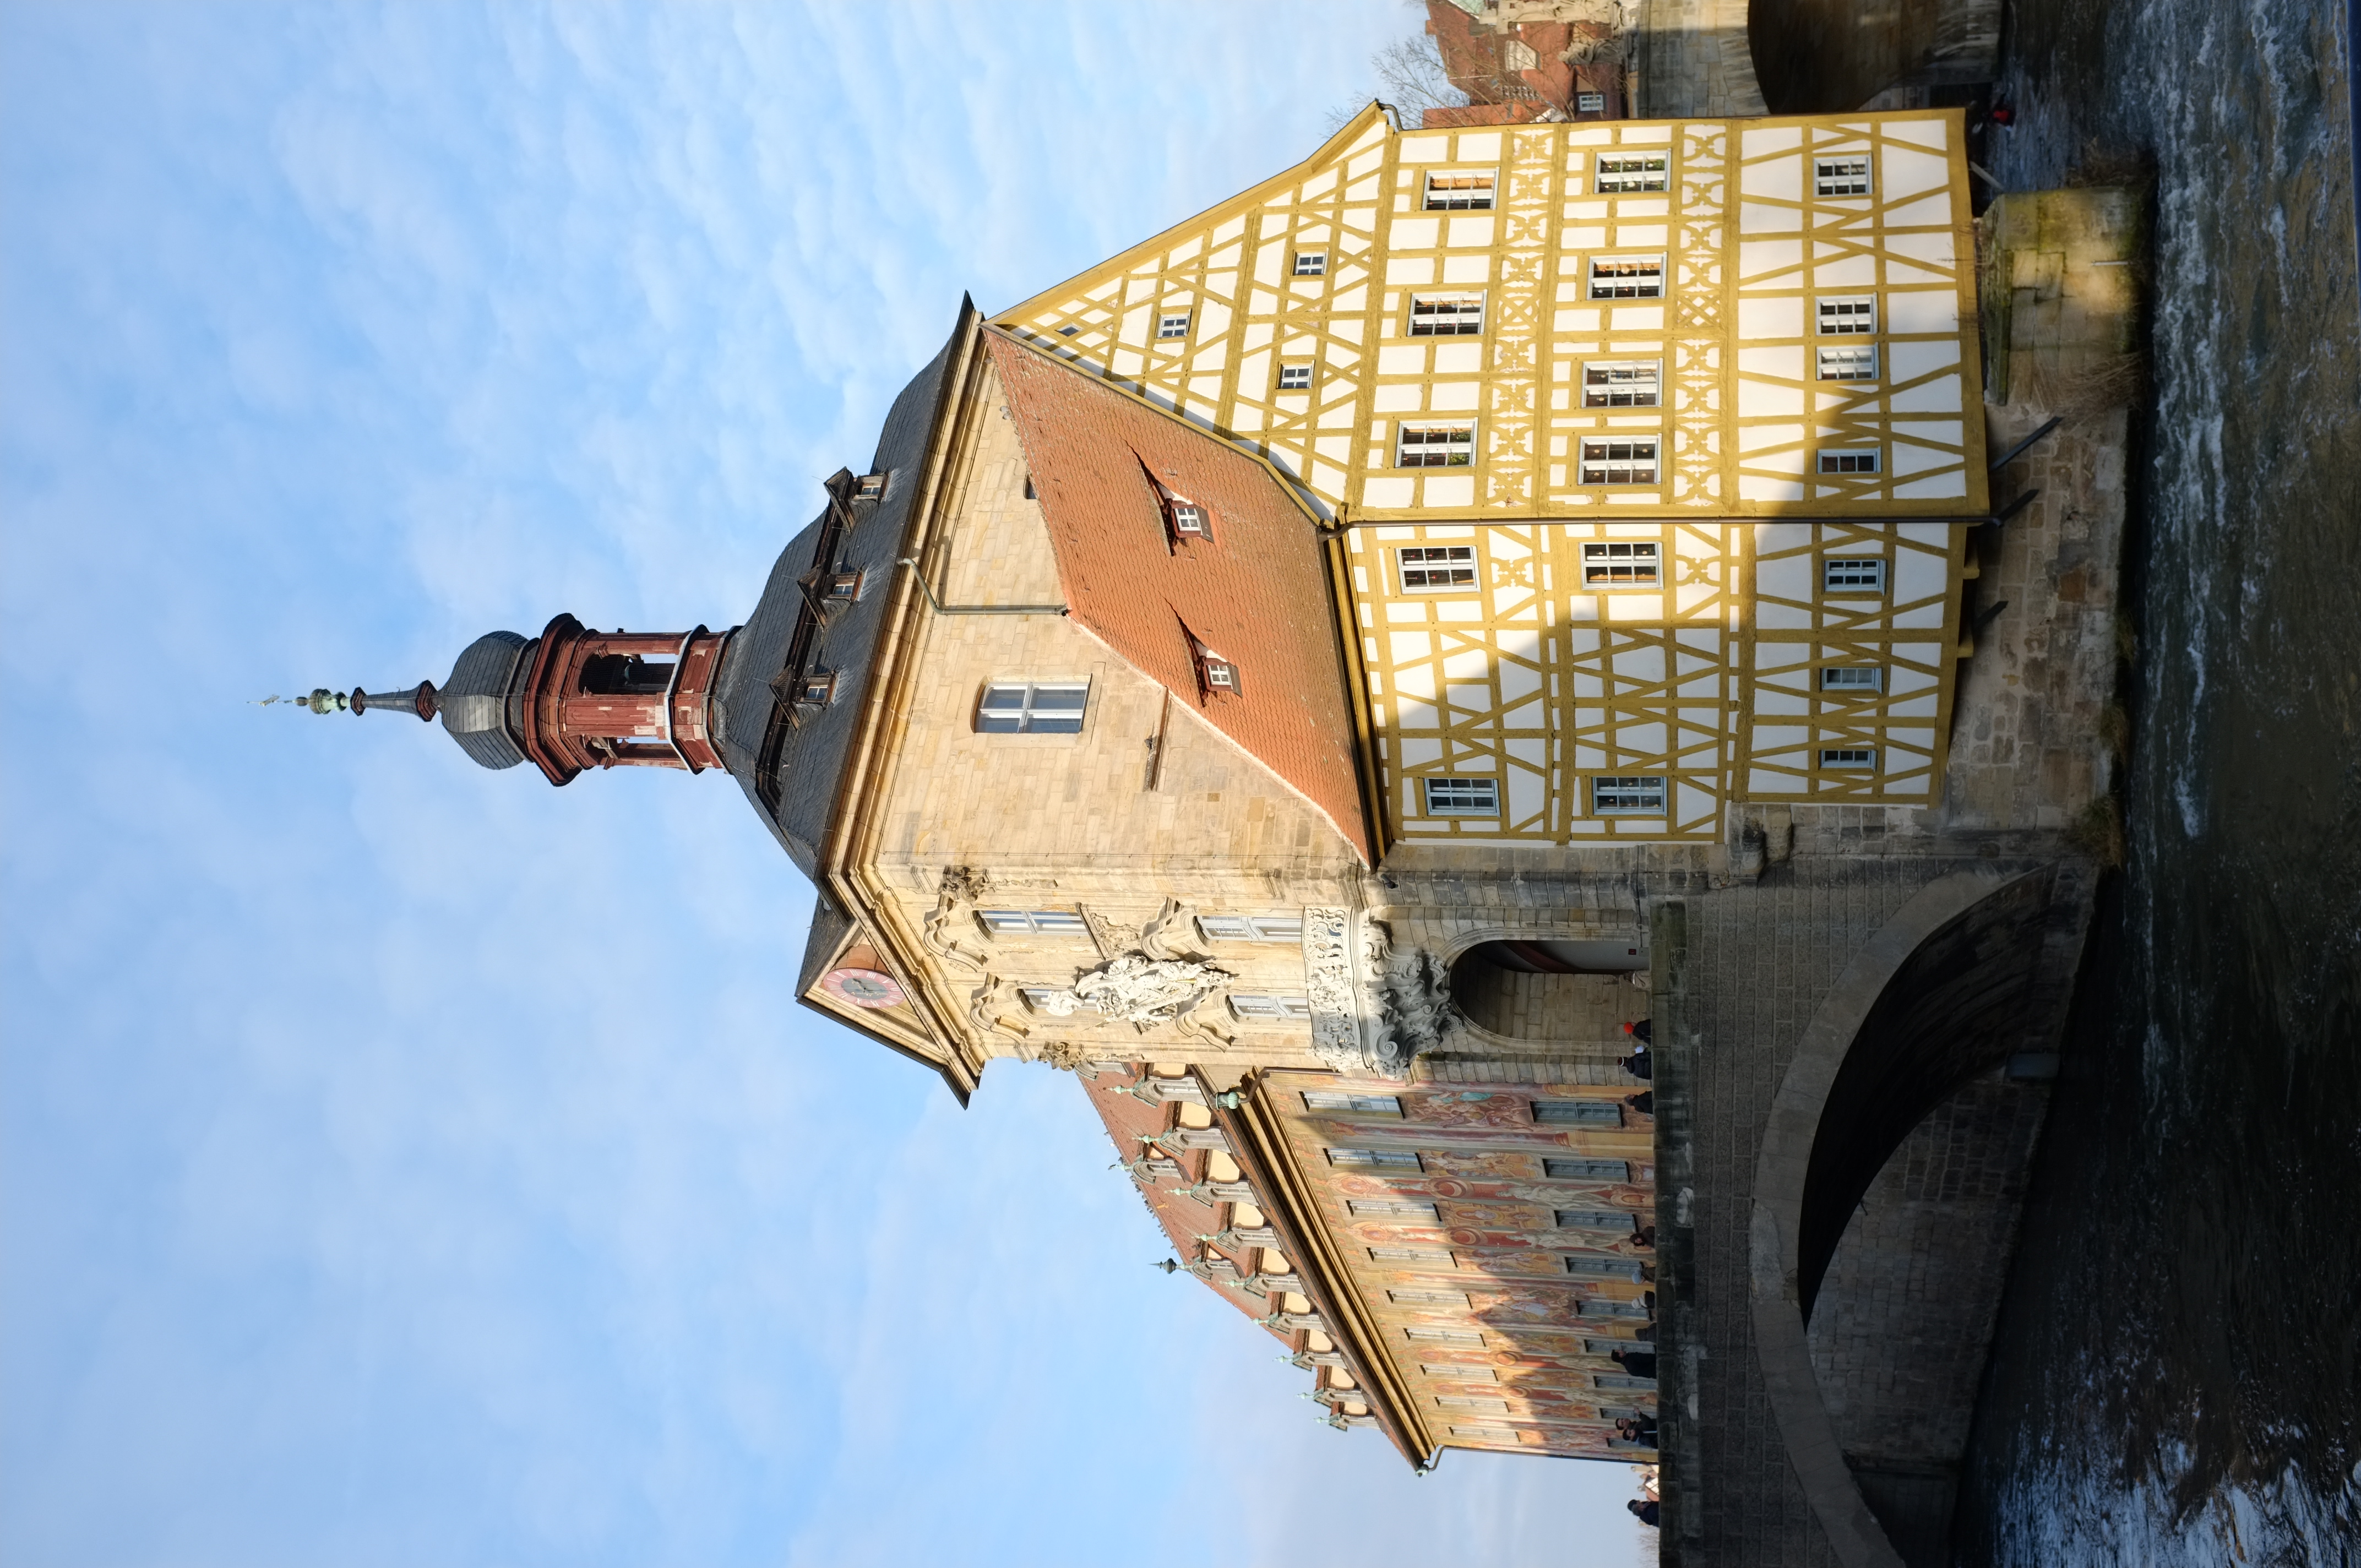
town, city, tower, landmark, church, tourism, waterway, place of worship, bell tower, monastery, stadt, germany, deutschland, bavaria, heritage, worldheritagesite, kulturerbe, bamberg, preservation, welterbe, weltkulturerbe, culturalheritage